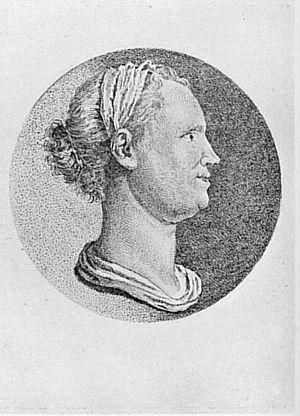
Anna Louisa Karsch, était une poète allemande connue de ses contemporains sous le pseudonyme “Die Karschin”.